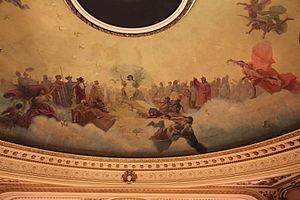
El Ateneo est une librairie de Buenos Aires, en Argentine, créée en 2000 dans un ancien théâtre. En 2008, le journal The Guardian l'a classée deuxième plus belle librairie du monde. En 2019, elle a été désignée comme la plus belle librairie du monde par le magazine National Geographic.